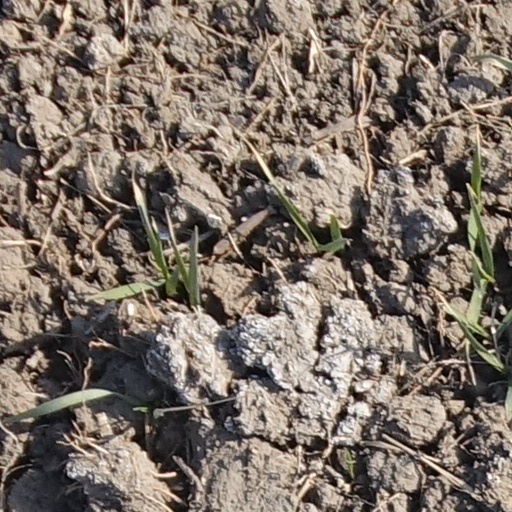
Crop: wheat